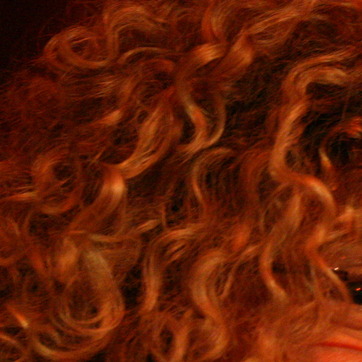
Material: hair